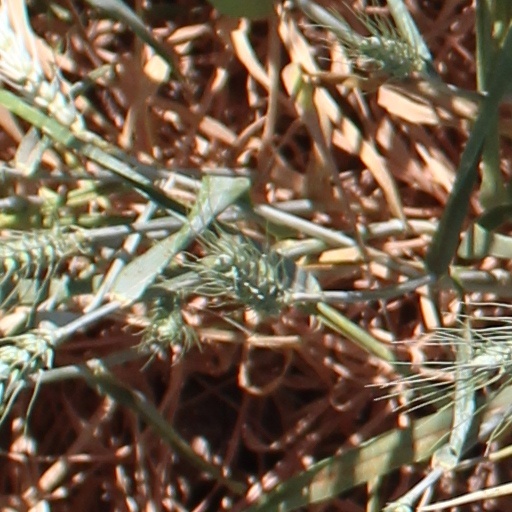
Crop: wheat